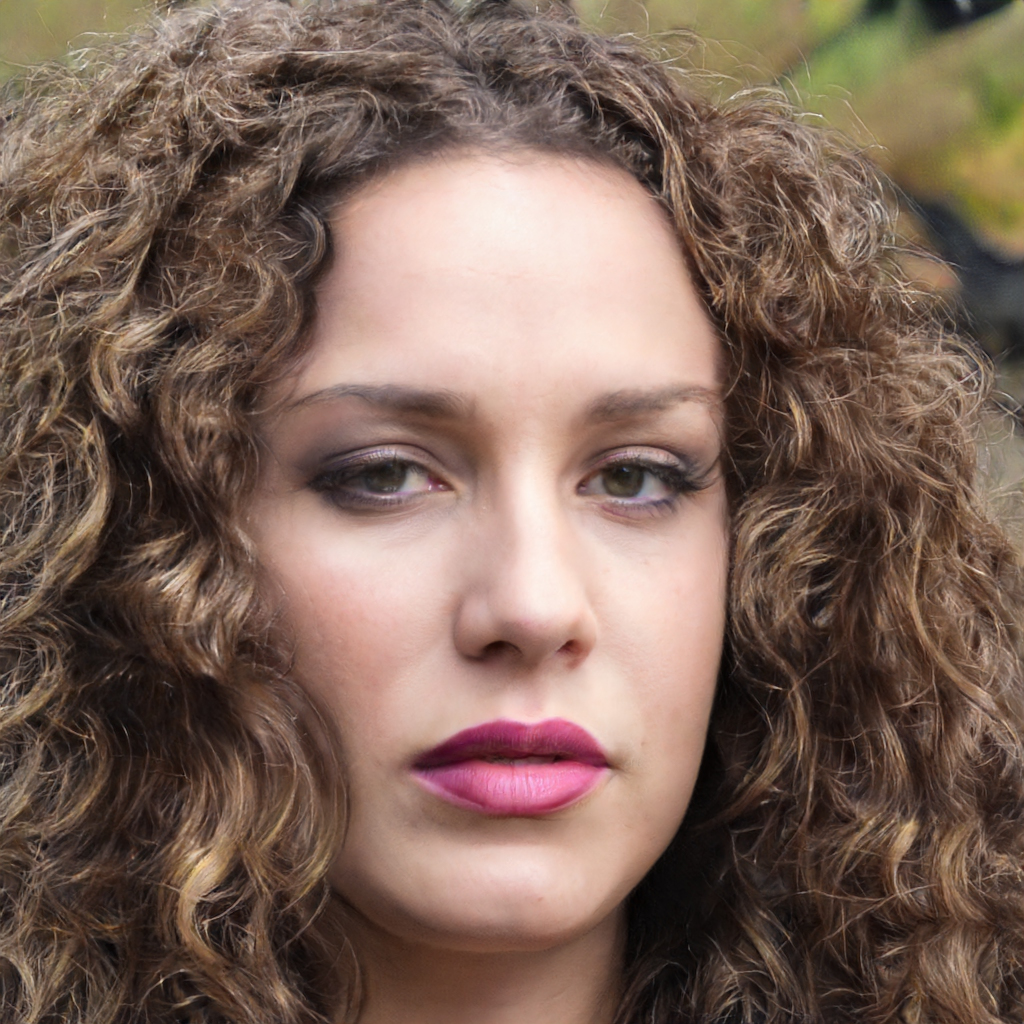
Label: Colored